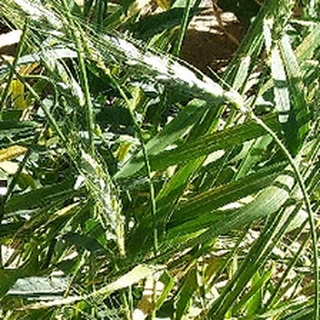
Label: healthy_wheat